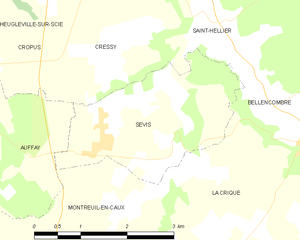
Carte des communes françaises Sévis